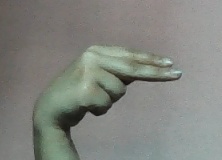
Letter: ain